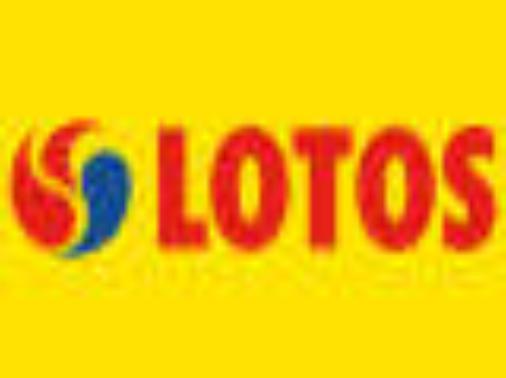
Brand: LOTOS-2
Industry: Necessities